Thomas Morland

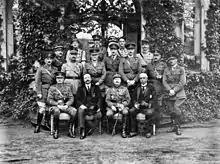
Formal group photograph of British and French officers and commissioners outside the house of the Commander-in-Chief Allied Armies of Occupation, Marienberg, 1919 or 1920. Lieutenant General Morland is sat on the far left in the front row, with Major General William Heneker stood behind.

At the end of the war, Morland, who in January 1918 was promoted to the substantive rank of lieutenant general, took command of XIII Corps. In August he became colonel of the Suffolk Regiment.